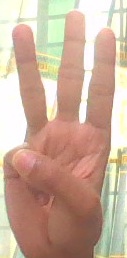
ASL sign: 6